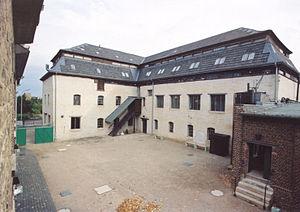
L'usine textile Müller située à Euskirchen est un des établissements du musée de l'industrie LVR. Le musée offre un aperçu du processus de fabrication mis en œuvre dans une usine textile en présentant des équipements et les machines datant de 1900 en parfait état de marche. Le musée, qui a ouvert ses portes en 2000, assure la préservation de l'usine telle qu'elle était à sa fermeture en 1961. L'usine textile Müller fait partie des étapes clés de la Route européenne du patrimoine industriel et un arrêt important sur la Route de la laine.